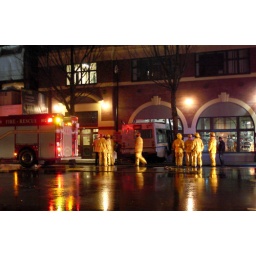
bus inside salvation army building in new westminster